Eglinton Country Park

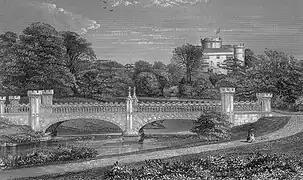
The Eglinton Tournament bridge and castle in 1876 The original bridge had three arches and stood a little further up towards the castle.

The earliest known castle, which even then was the chief seat of the Montgomeries, was burned by the Cunninghames of Glencairn in 1528 and rebuilt afterwards. The mill was also destroyed as well as the muniment chests containing the Montgomerie charters, etc.